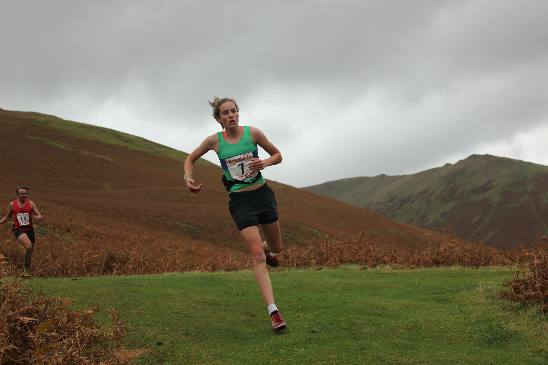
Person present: Yes